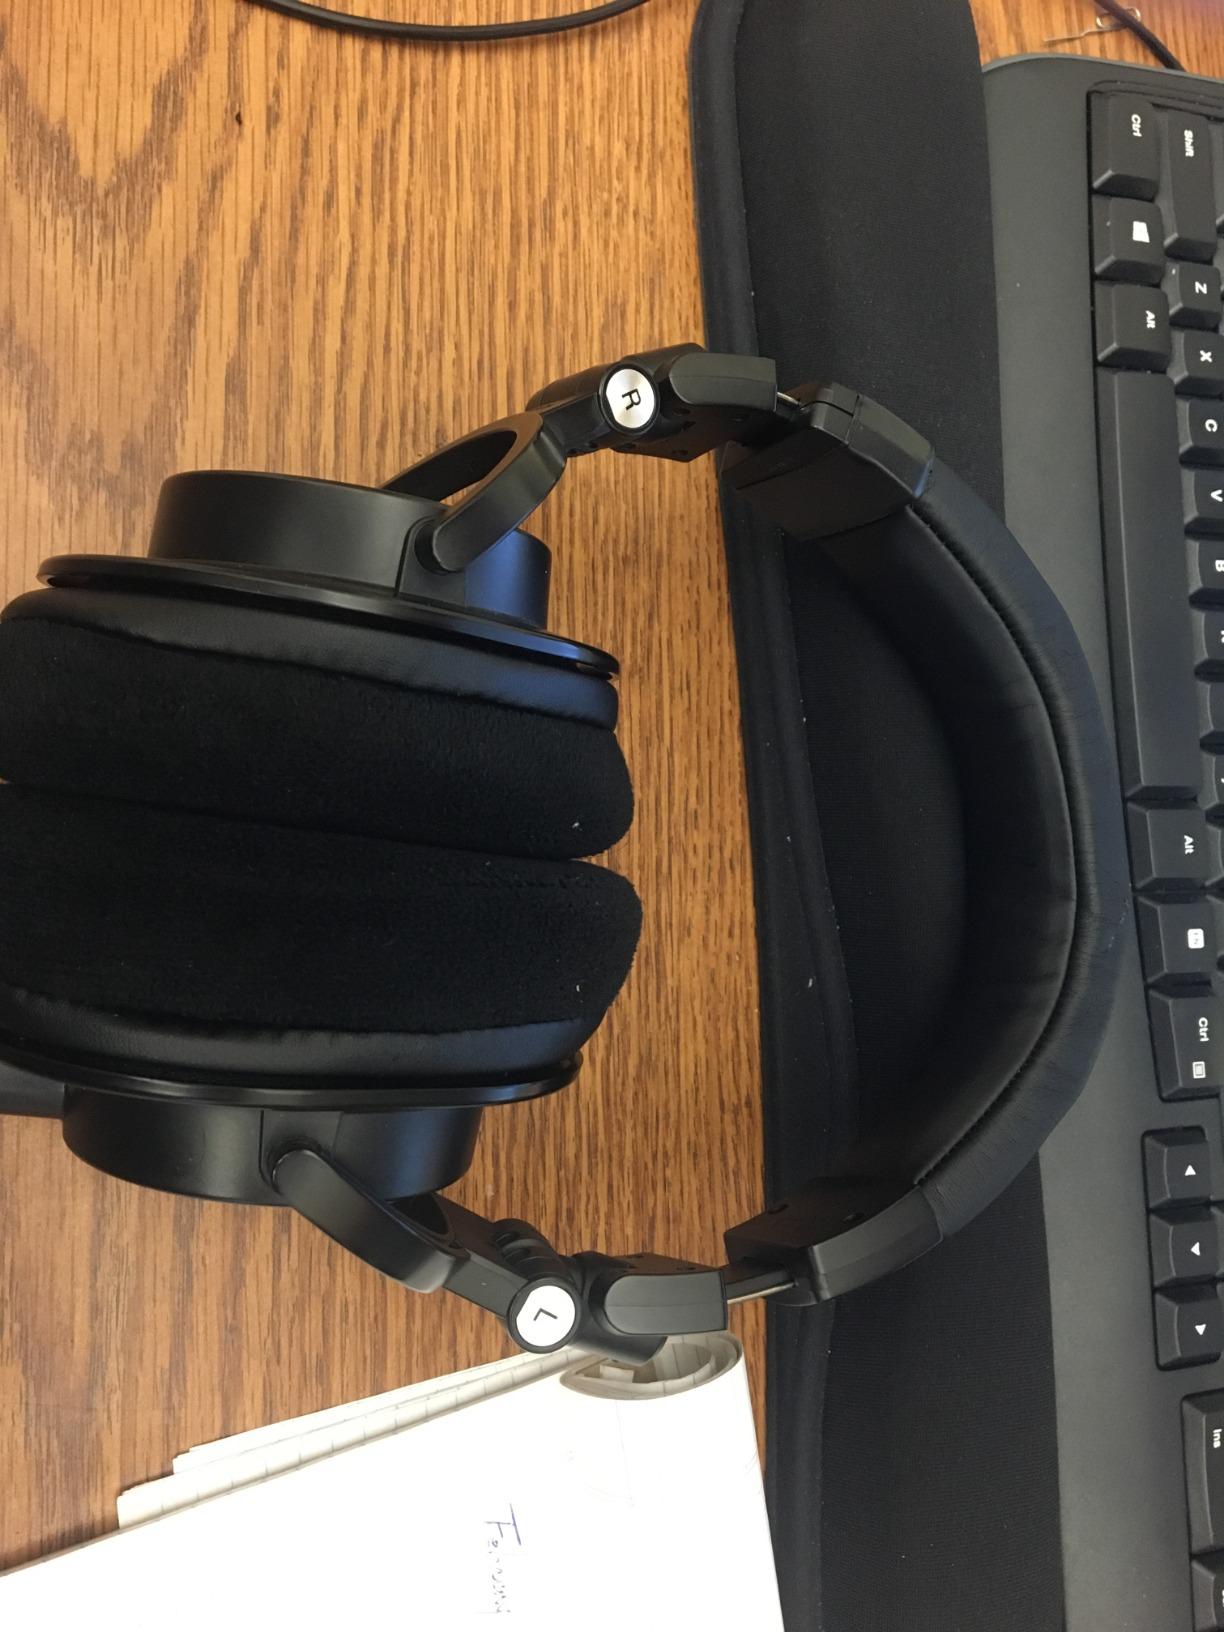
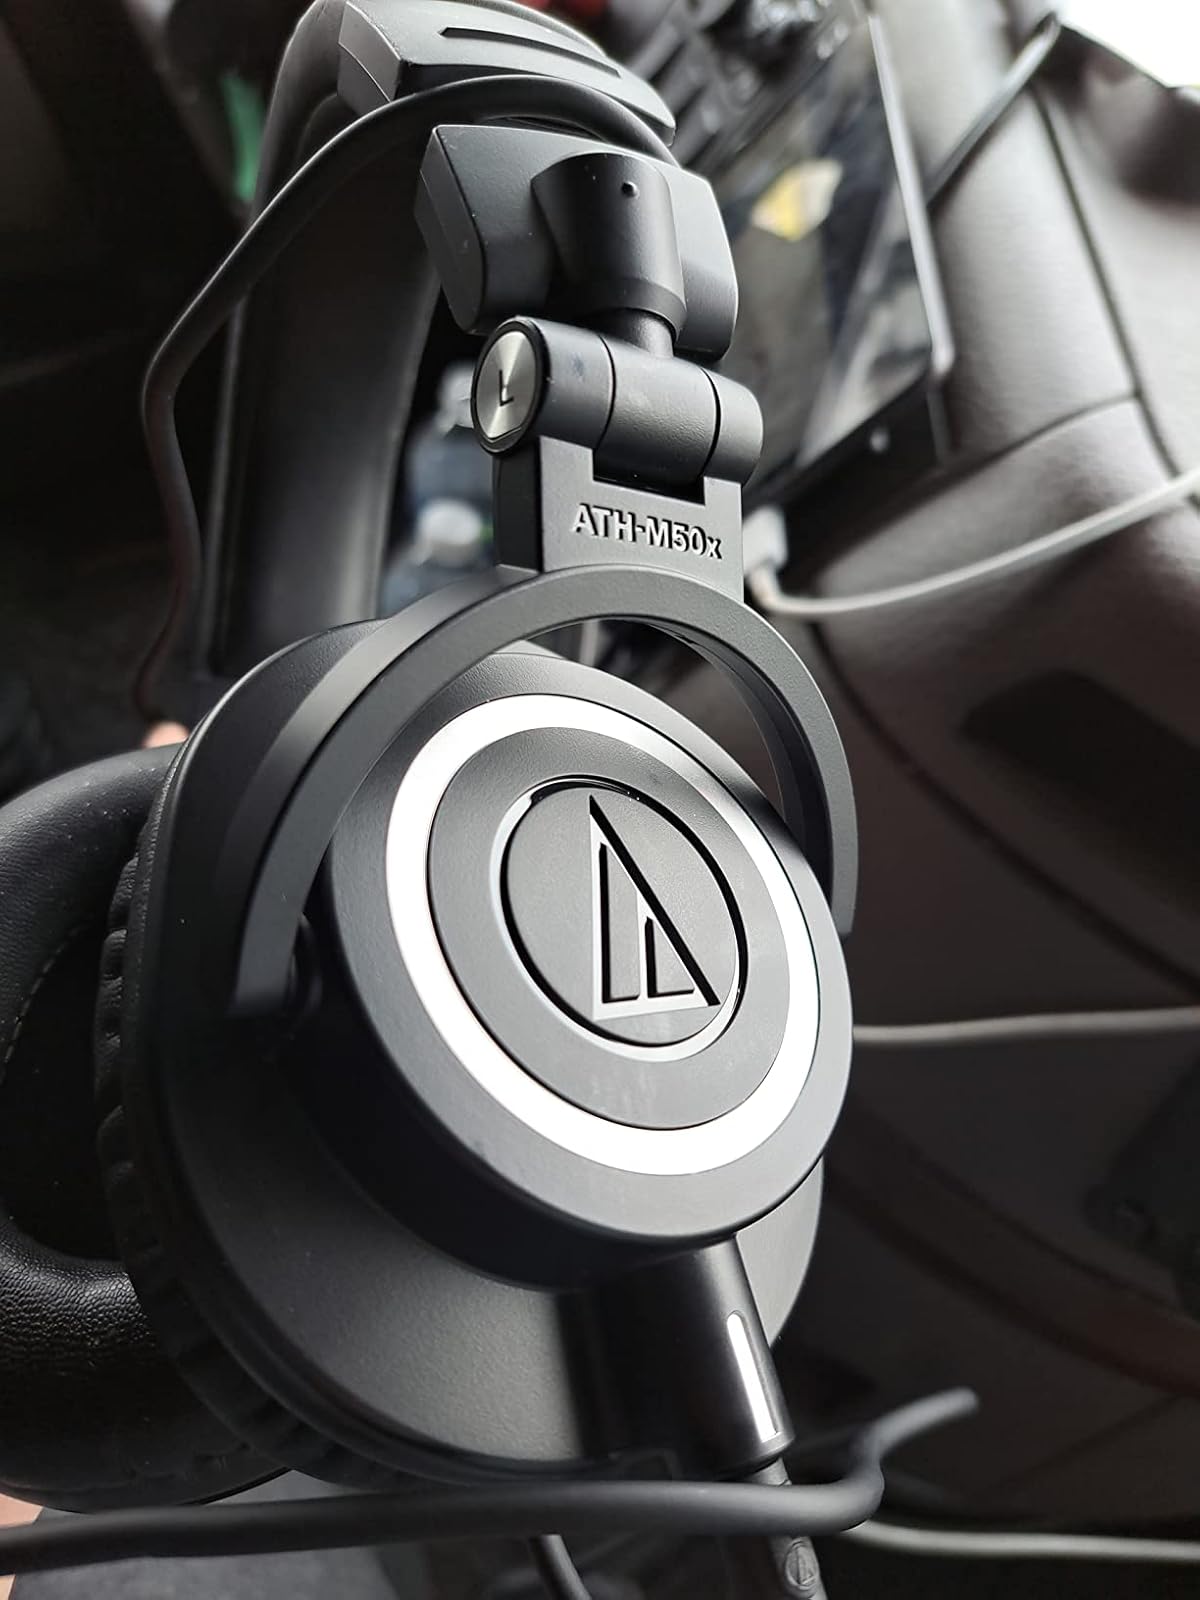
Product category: headphones
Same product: yes